Helmut Linssen

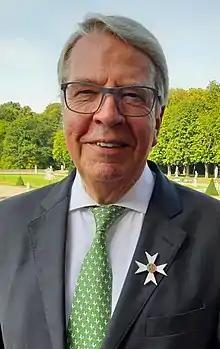
Helmut Linssen (2019) with the Order of Merit of the State of North Rhine-Westphalia

Helmut Linssen (born June 21, 1942, in Krefeld) is a German politician (CDU). From June 24, 2005, to July 15, 2010, he was finance minister of the state of North Rhine-Westphalia, immediately afterwards federal treasurer of the CDU. On February 6, 2014, following increasing pressure after his tax haven deals became known, he announced his retirement.